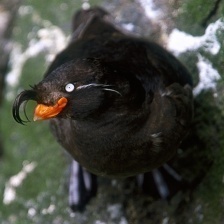
Species: CRESTED AUKLET
Scientific name: AETHIA CRISTATELLA